Weir Greenhouse

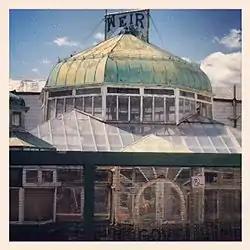
Weir Greenhouse in 2014

Weir Greenhouse is a historic greenhouse located across the street from the main entrance of Green-Wood Cemetery in Sunset Park, Brooklyn, New York City. It was designed by George Curtis Gillespie and built in 1895 by James Weir, Jr., a Brooklyn florist who had been in business for 50 years when he built the greenhouse for the business he operated with his son and grandson. It is a rectangular, wood frame and galvanized iron building with projecting bays and domes in the Victorian commercial style. The main entrance is set at an angle to the street corner and is octagonal in form. The rooftop features an octagonal cupola with a ball finial. Attached to the greenhouse is a one-story brick office structure.